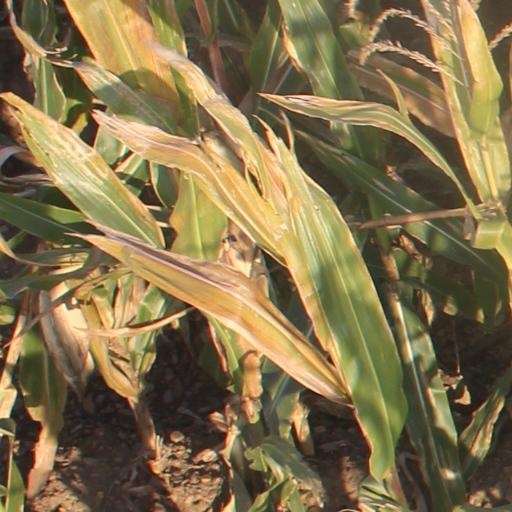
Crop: maize; corn